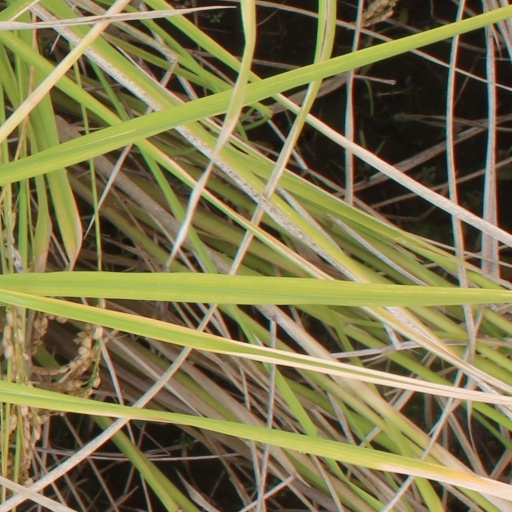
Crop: rice